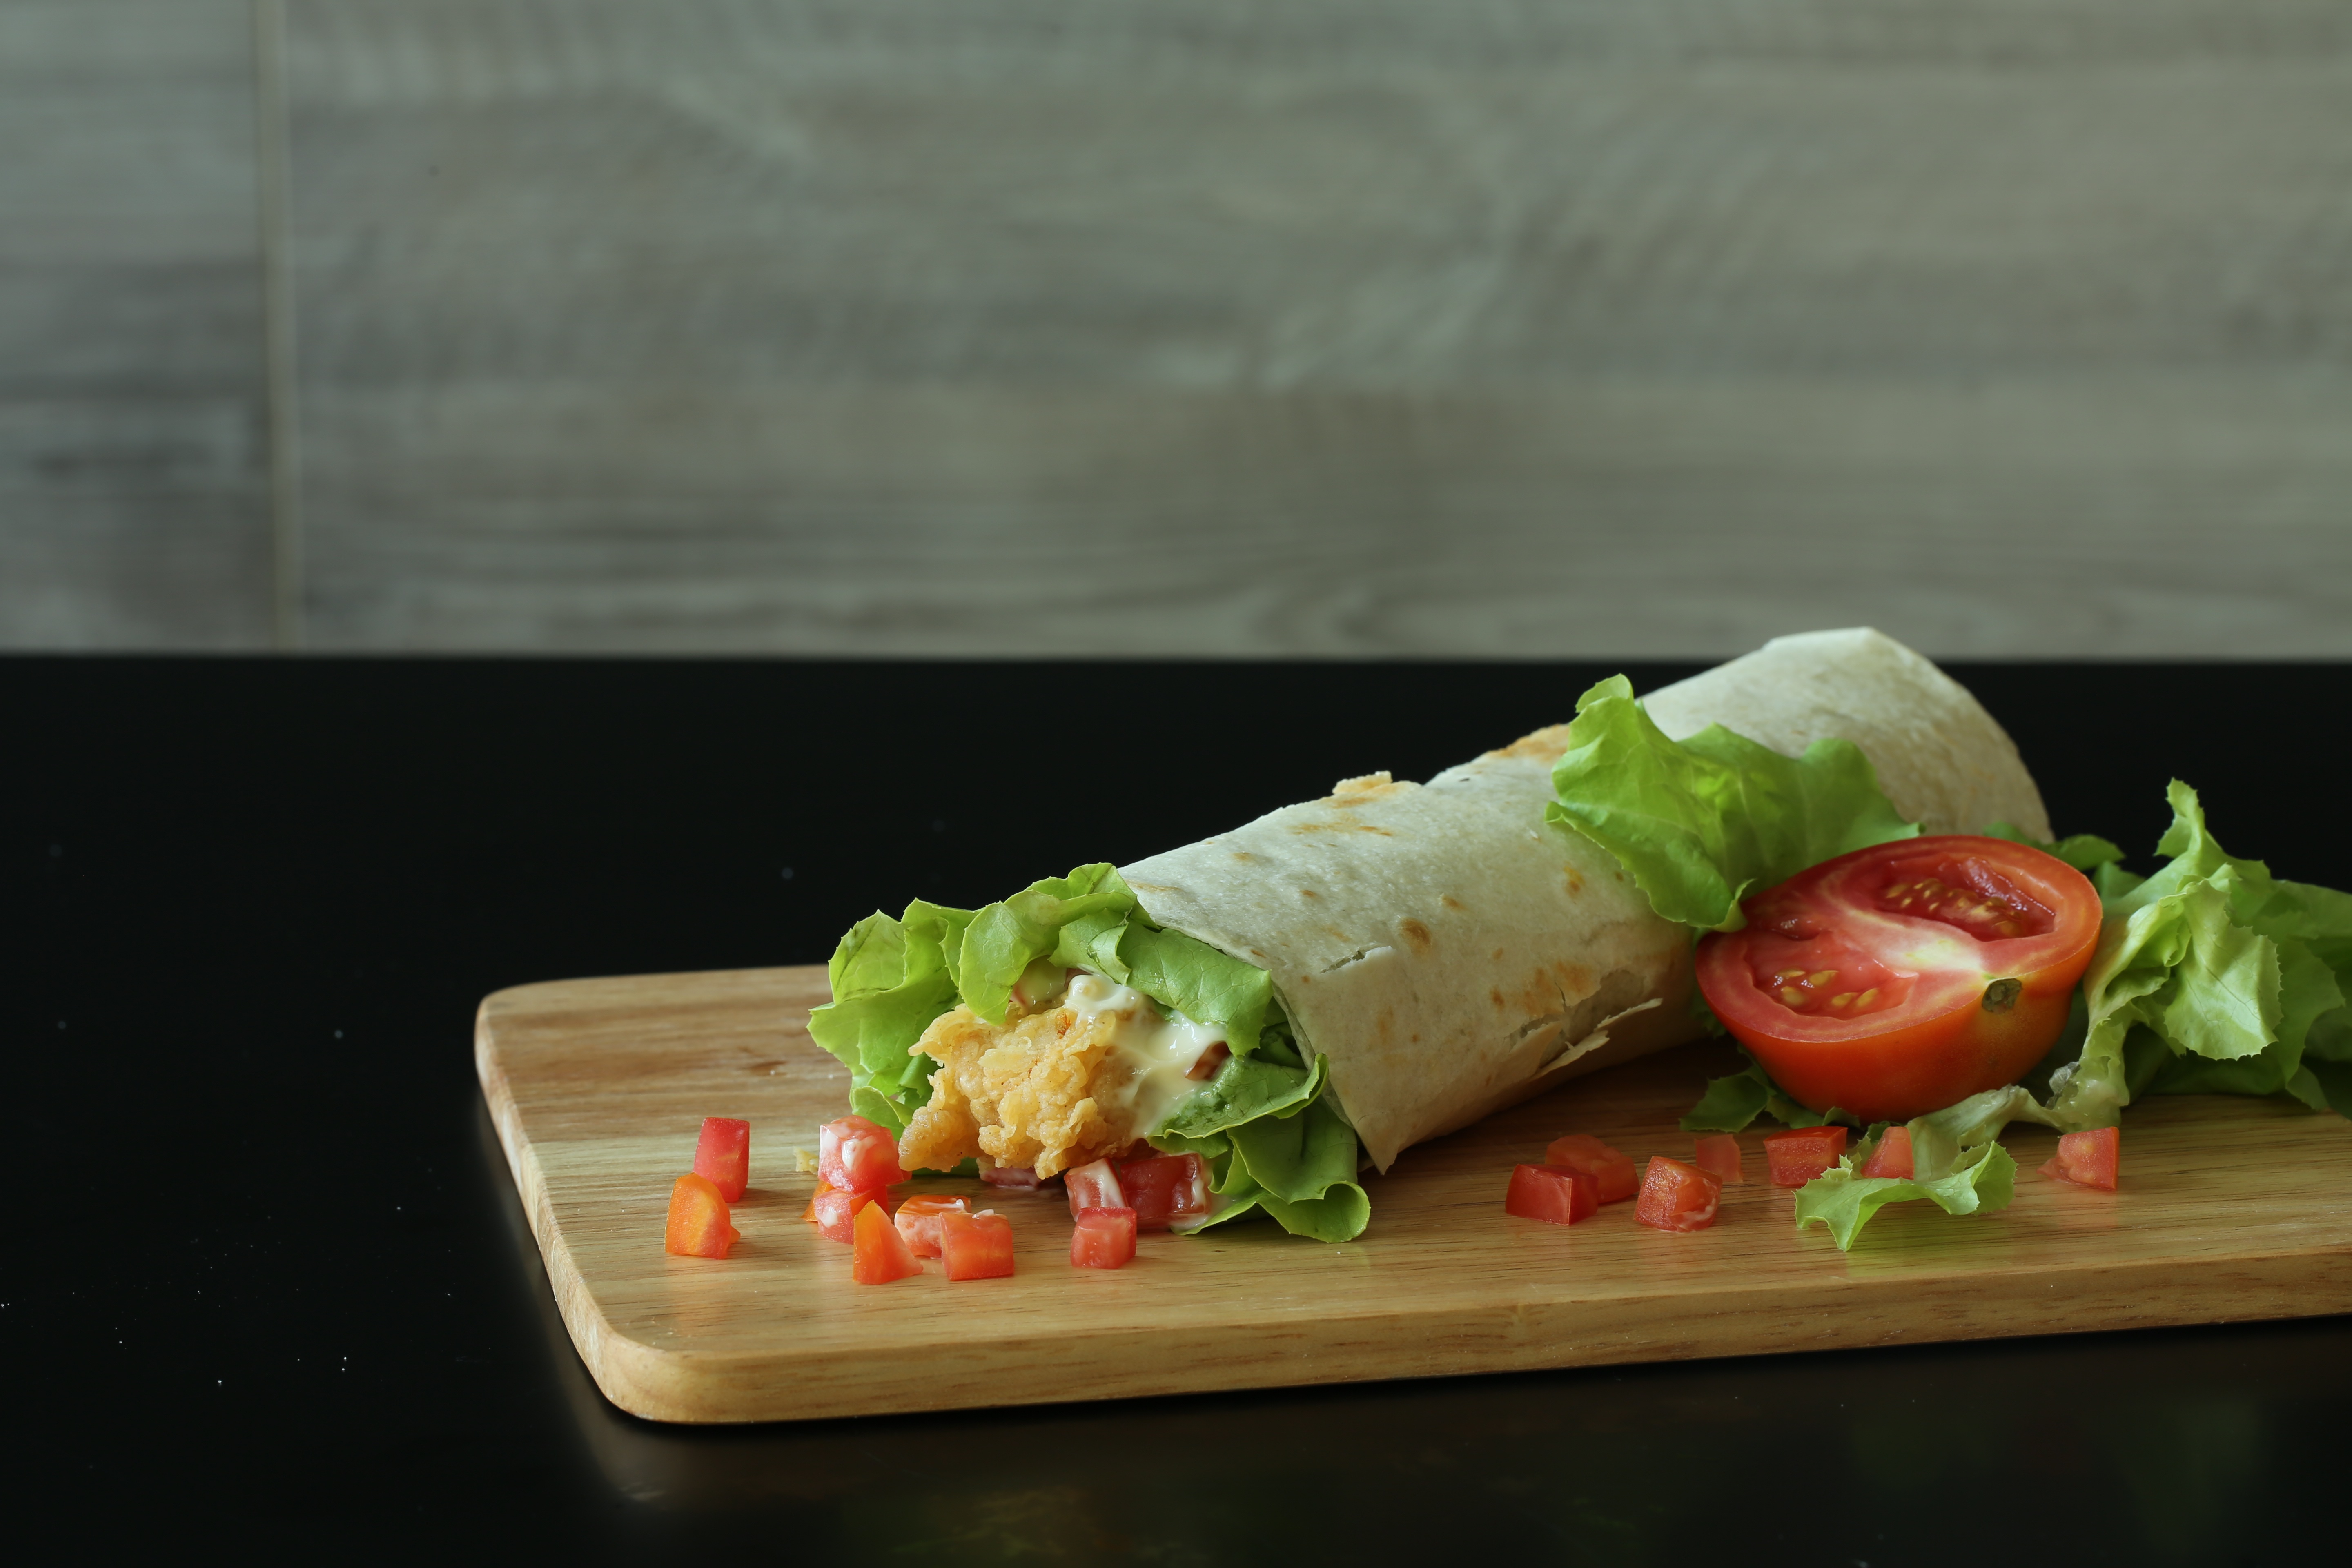
dish, meal, food, produce, cuisine, chicken, burger, asian food, fastfood, wrap